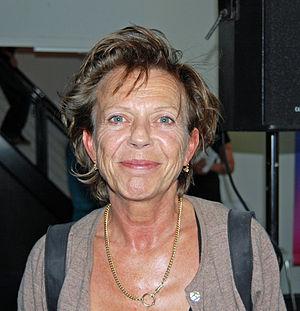
Connie Palmen, née à Sint-Odiliënberg le 25 novembre 1955, est une écrivaine et philosophe néerlandaise.